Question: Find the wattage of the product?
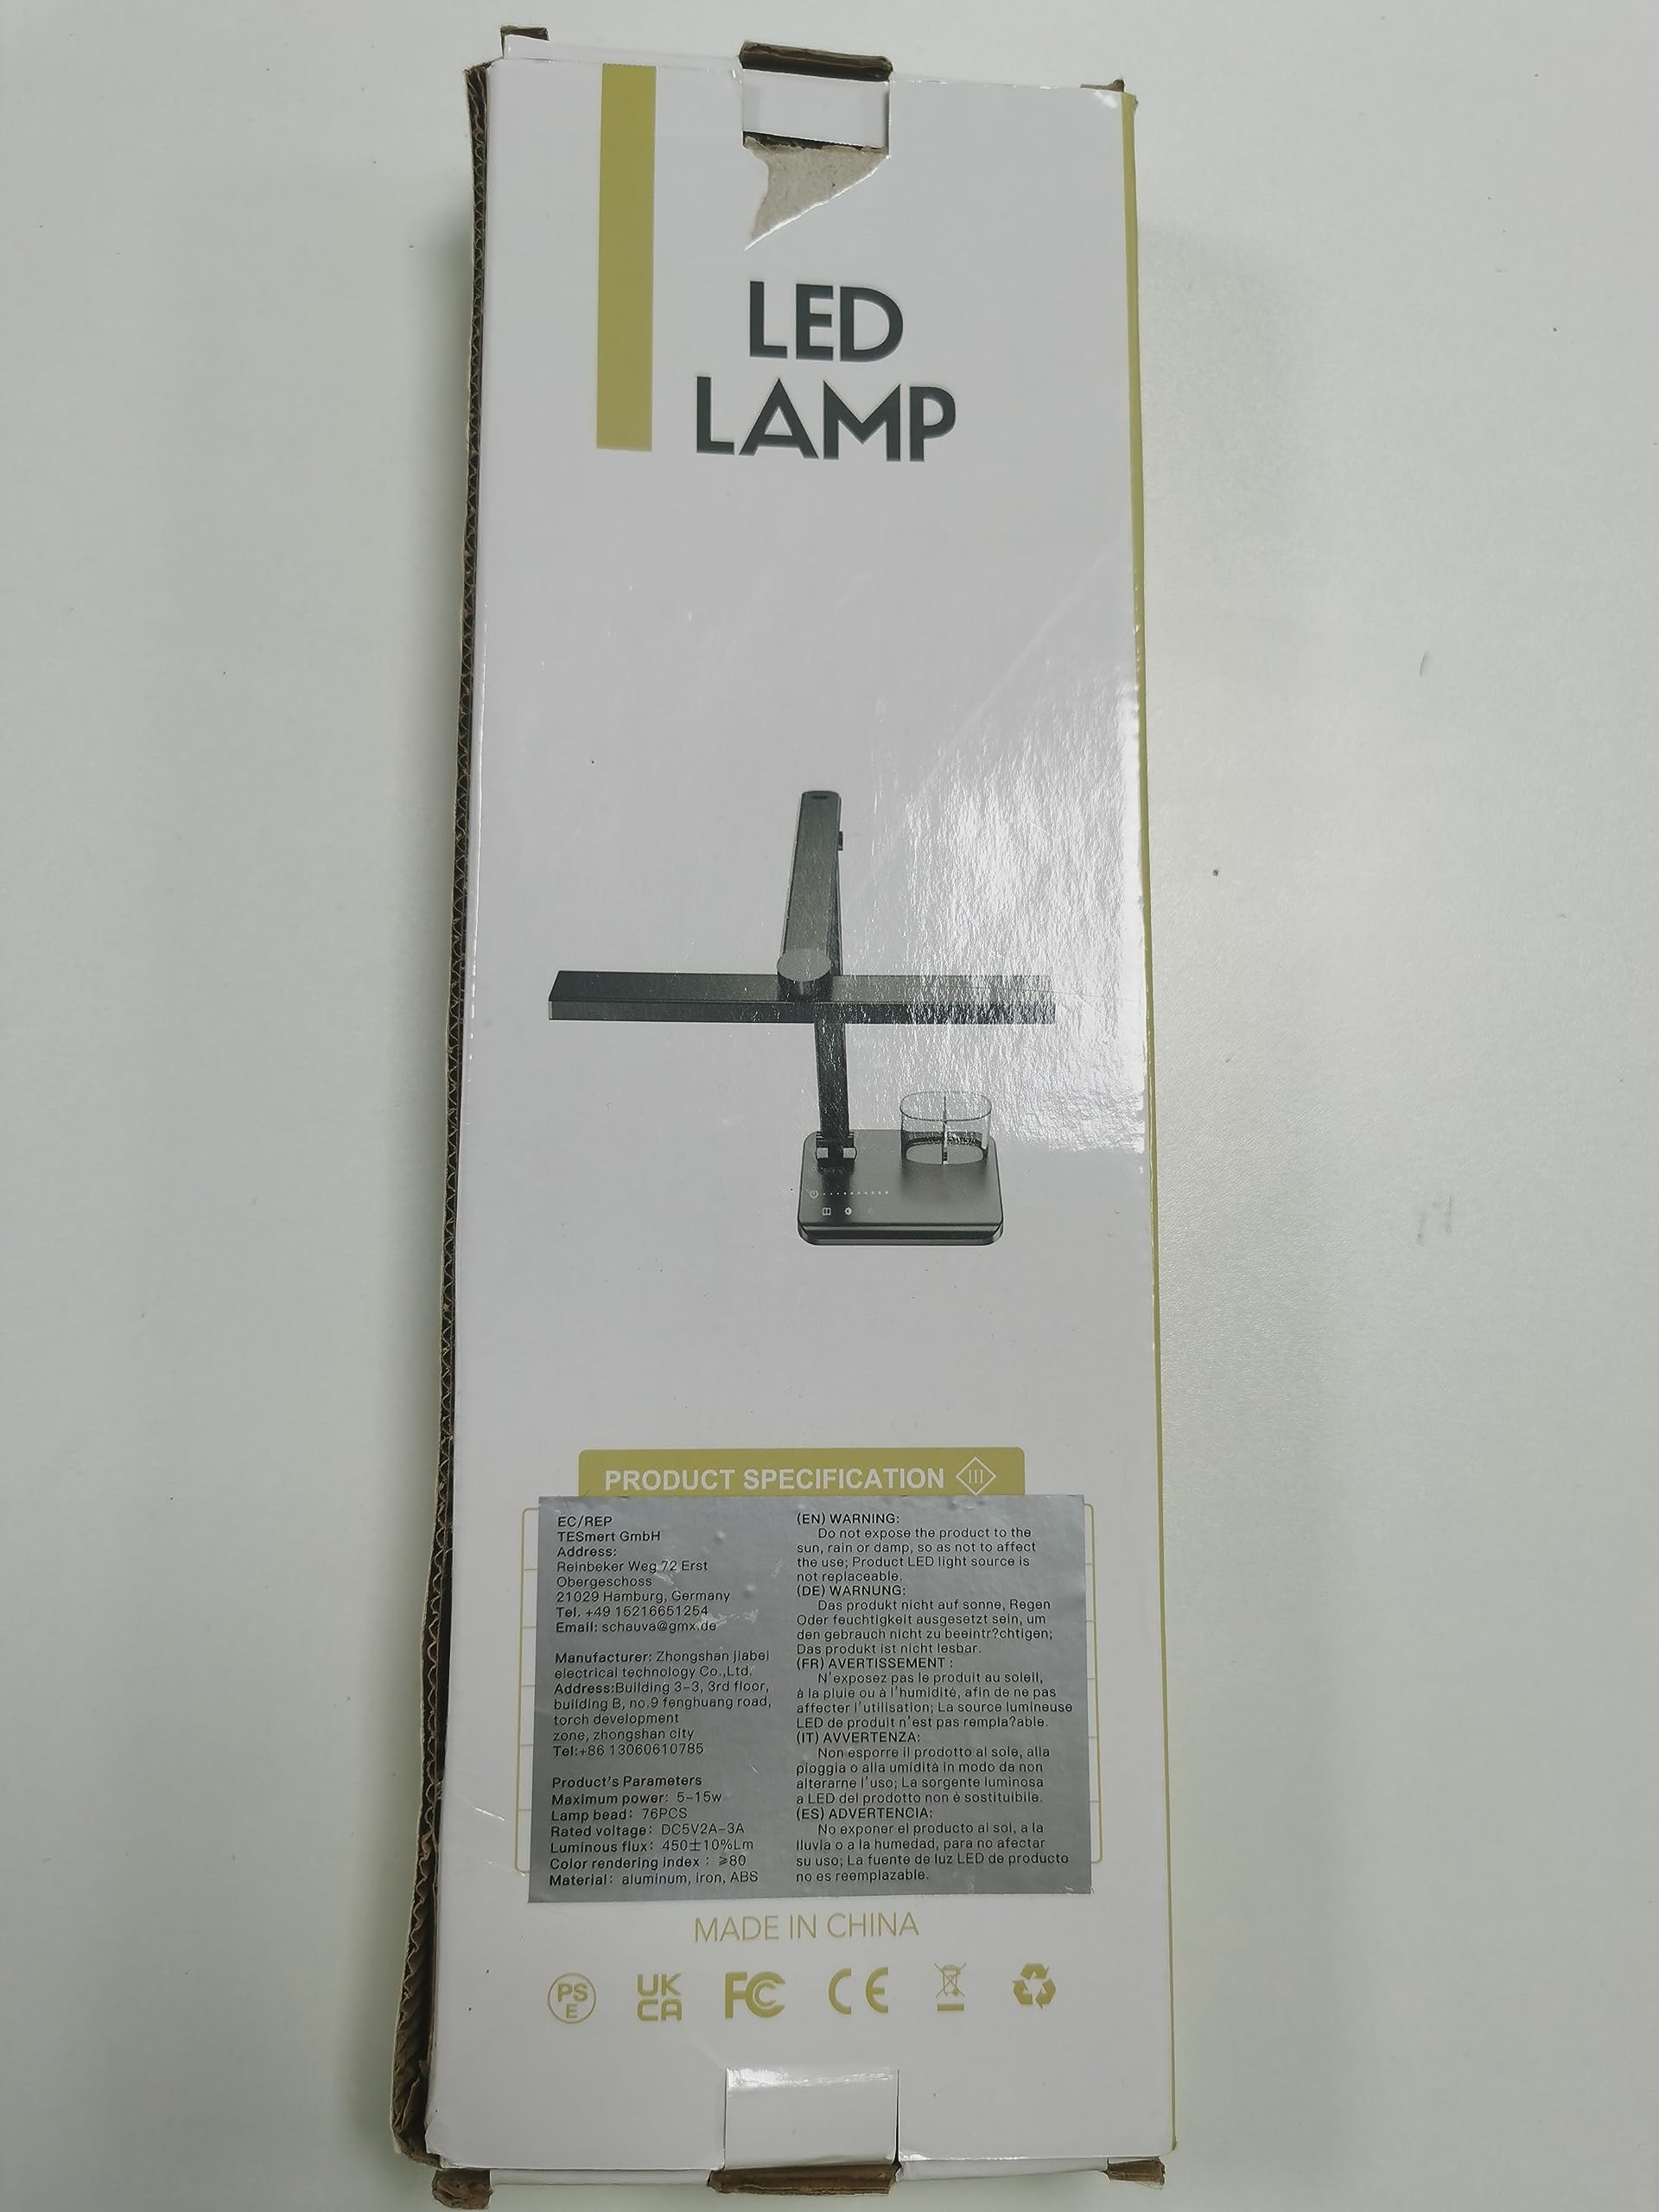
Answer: [5.0, 15.0] watt